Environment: real
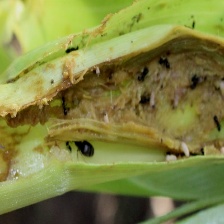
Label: fall_armyworm